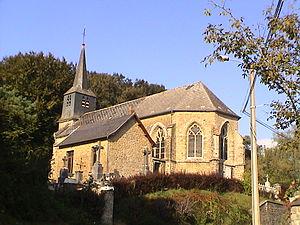
Eglise de Questrecques
Questrecques est une commune française située dans le département du Pas-de-Calais en région Hauts-de-France.